Battle of Kápolna

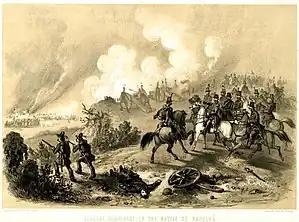
General Dembinski in the Battle of Kapolna

In the center, at Kápolna, Dembiński personally commanded the Hungarian troops, consisting in fact only of the Máriássy division. At Kápolna, Dembiński, as we have seen above, withdrew the Máriássy division to the lower eastern bank of the Tarna, and placed the rest of his troops on the hills above the village. To reinforce the defenses, he made only preparations to block the bridge of the village but did not make any preparation to blow it up, if needed. He left the defense of the village only to the Driquet brigade of Máriássy's division because he had ordered the Albrich brigade in the vicinity of Verpelét. Máriássy warned Dembiński that it would be difficult to defend Kápolna since the right bank of the Tarna was higher than the left bank, but Dembiński did not listen to the warning. After sunrise, after the 3 Austrian batteries along the highway and its western edge, forced the Hungarian guns to retreat, causing losses also to the infantry, Wyss, with his two first-line battalions, pushed across the bridge with lightning speed and took possession of the western part of Kápolna. The quick success of the attack surprised even Windisch-Grätz. Wyss now, in order to make the most of his first successes, rushed for the cavalry and artillery waiting on the right bank of the Tarna, under the leadership of Colonel Montenuovo, but by the time he returned to the village the situation there had changed radically.